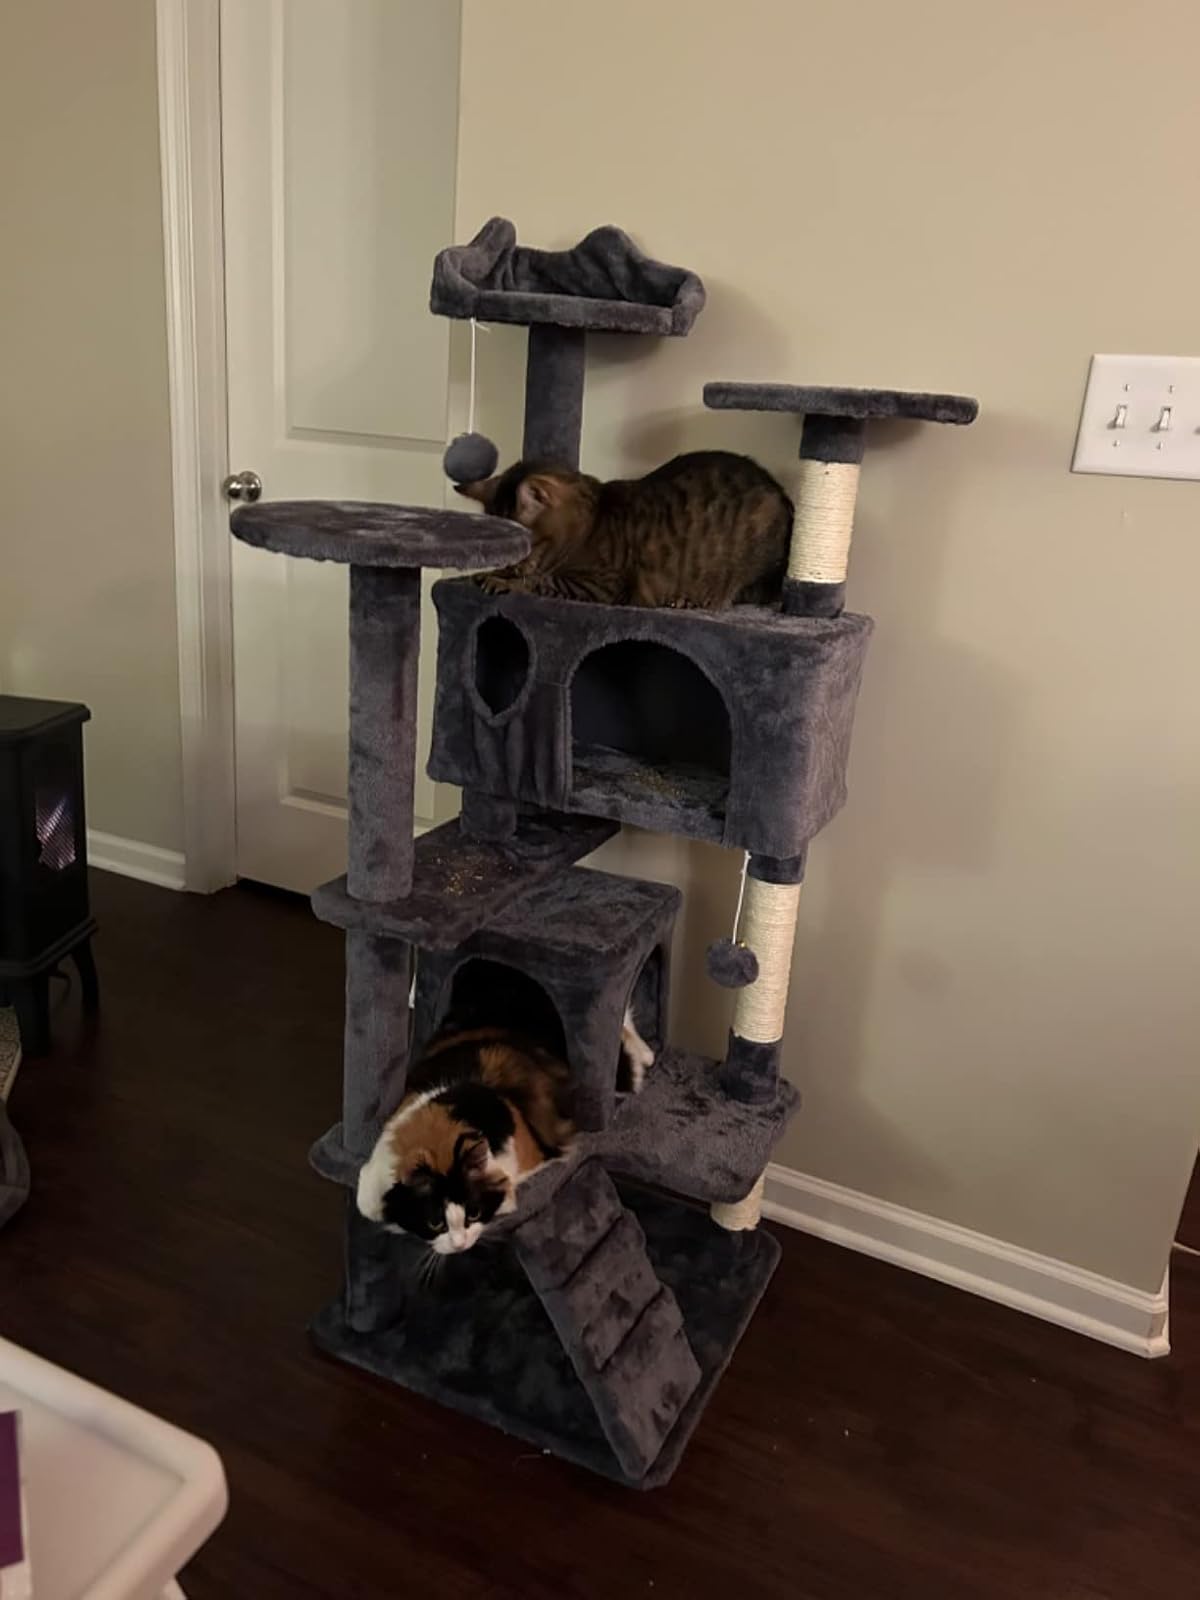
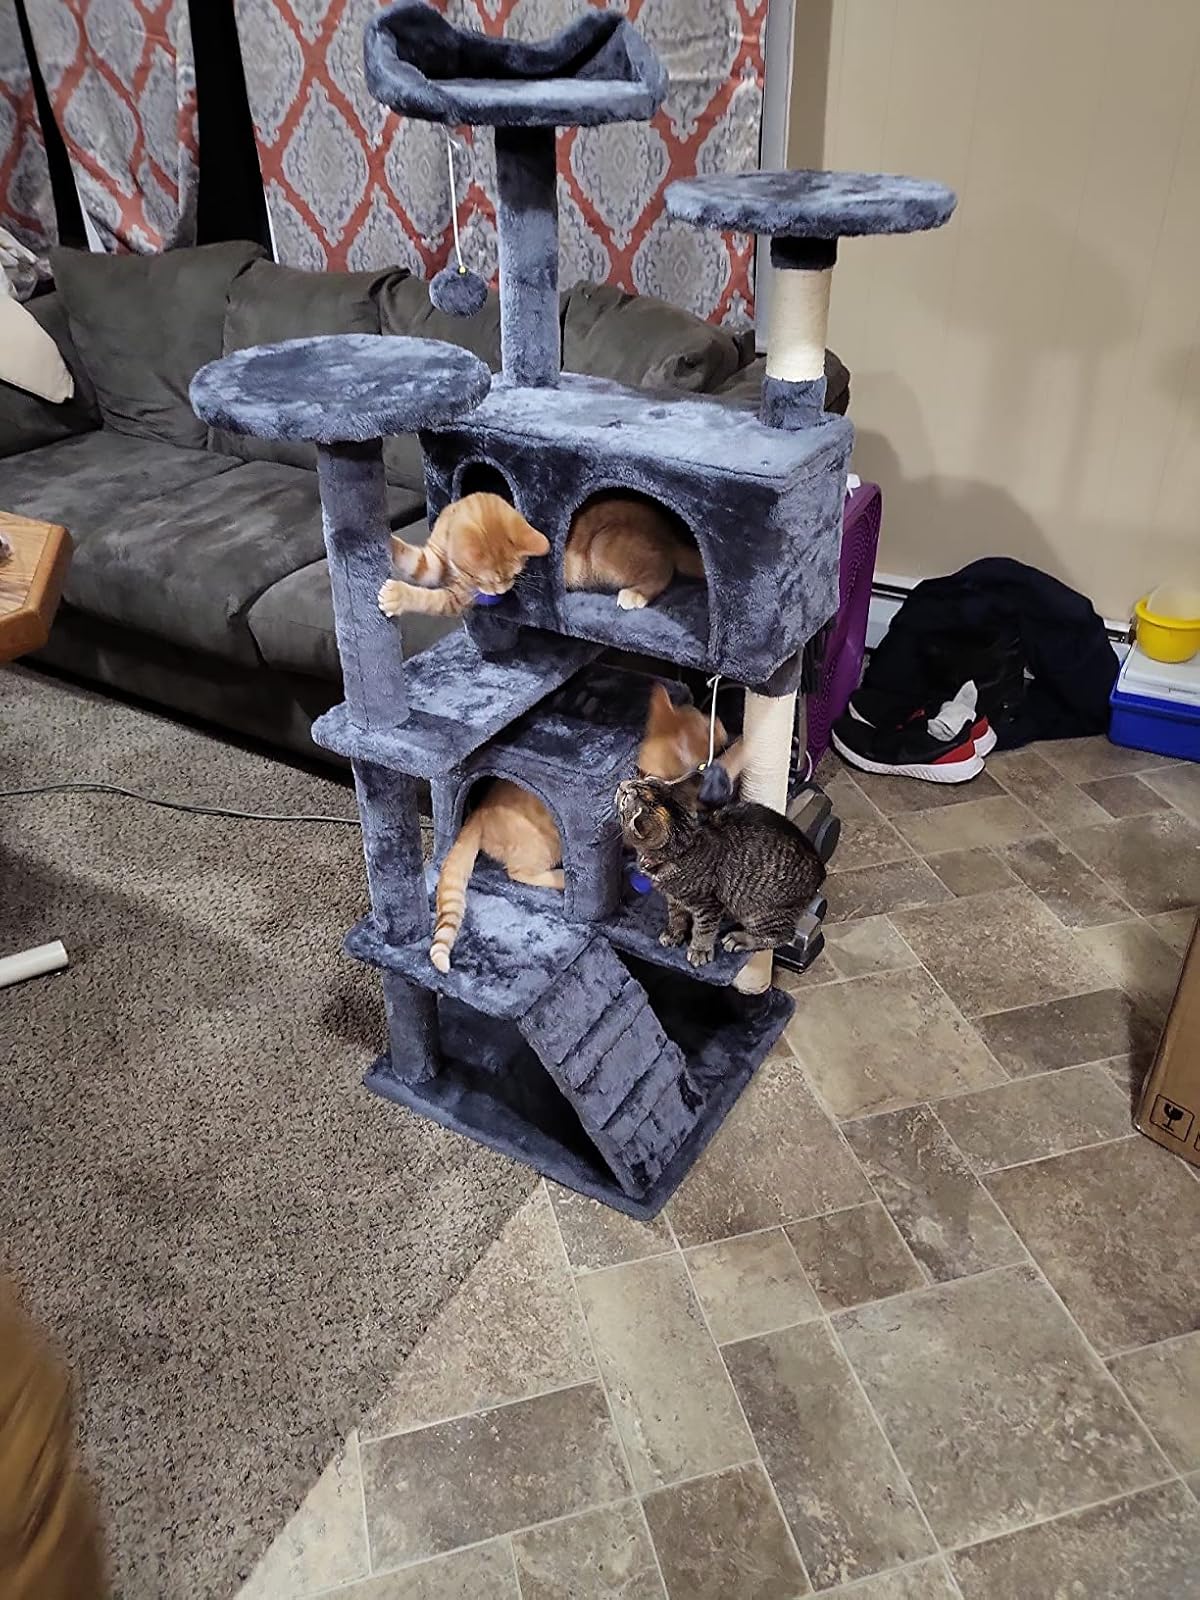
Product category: items_cat tree
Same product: yes